Bert Wipiti

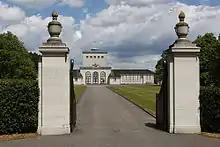
The Air Forces Memorial, near Egham in England, where Wipiti is commemorated

Wipiti joined No. 485 Squadron, a RNZAF unit, which at the time of his arrival, was stationed at Biggin Hill, in the English county of Kent, and operating Supermarine Spitfire fighters on escort missions, accompanying bombers carrying out daylight raids into Continental Europe. Wipiti shared in the destruction of a Focke-Wulf Fw 190 fighter on 16 September 1943, while covering a raid by Martin Marauder bombers on an airfield in France. He was killed on 3 October 1943 over France while escorting a bombing raid on a French power station. At the time of his death, he held the rank of warrant officer and had flown 26 sorties with No. 485 Squadron. Initially reported as missing he was reported as being presumed dead the following year.